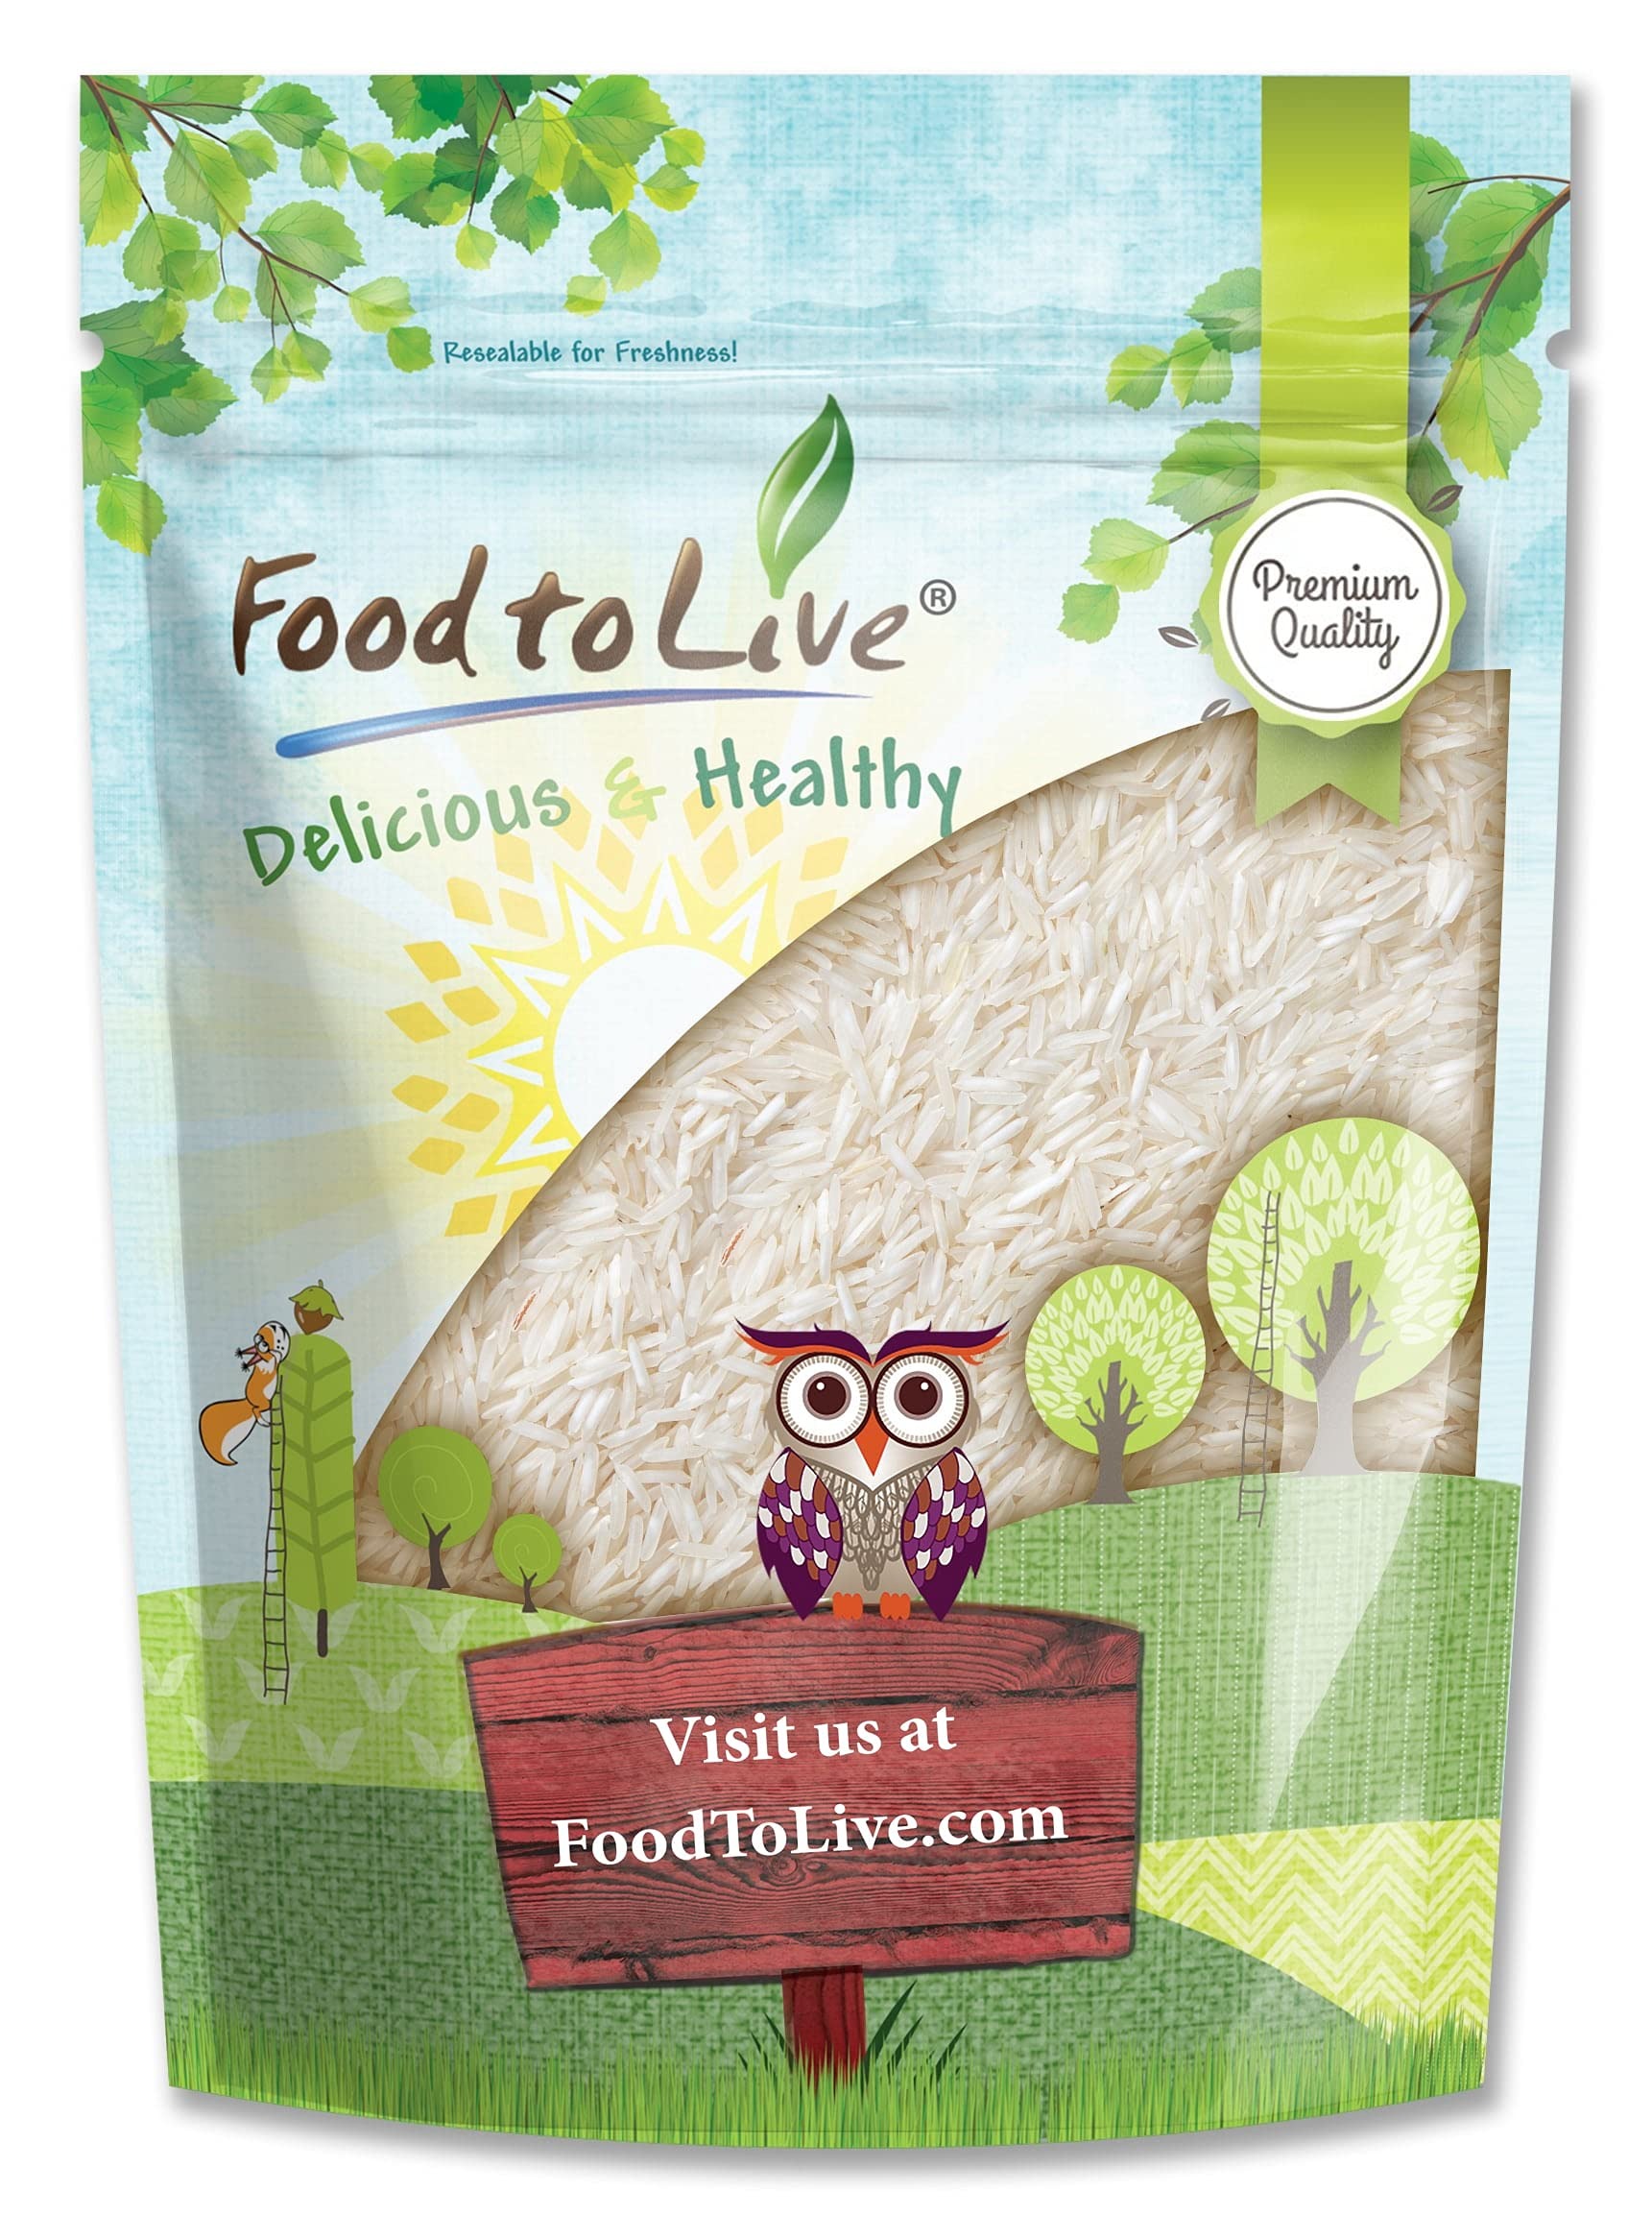
Item Name: Food to Live Long Grain White Rice, 2 Pounds Raw, Vegan, Kosher. Easy to Cook. Stays Separate and Fluffy. Rich in Iron and Low in Fat. Great as Side Dish. Perfect for Stuffing, Pilafs, and Salads
Bullet Point 1: ✔️ PREMIUM QUALITY & KOSHER: Food to Live Long Grain White Rice is 100% Raw, certified Kosher, and vegan-friendly. Besides, it’s trans-fat and cholesterol-free.
Bullet Point 2: ✔️ HIGHLY NUTRITIOUS: This rice variety is a great source of protein and carbs, therefore, it will keep you energized for a while. It also contains Folate, Calcium, Niacin, Magnesium, Selenium, Zinc, Phosphorus, and Vitamin B6.
Bullet Point 3: ✔️ VERSATILE USES: Long Grain White Rice is an amazing pantry staple that has an endless number of uses. Use it for pilaf, curries, rice bowls, stir-fries, or serve it as a side dish with stews, sauces, beans, meat, fish, or veggies.
Bullet Point 4: ✔️ QUICK AND EASY TO COOK: You can prepare this rice either in an open or a closed pot with minimal effort. Perfect for big families!
Bullet Point 5: ✔️ WHITE BASMATI AND WHITE JASMINE RICE SUBSTITUTE: Long Grain White Rice has a very similar taste and texture to White Basmati and White Jasmine varieties, thus, can be used as an alternative.
Value: 32.0
Unit: Ounce

Price: 14.11